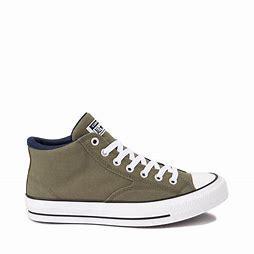
Brand: Converse
Model: Chuck Taylor All